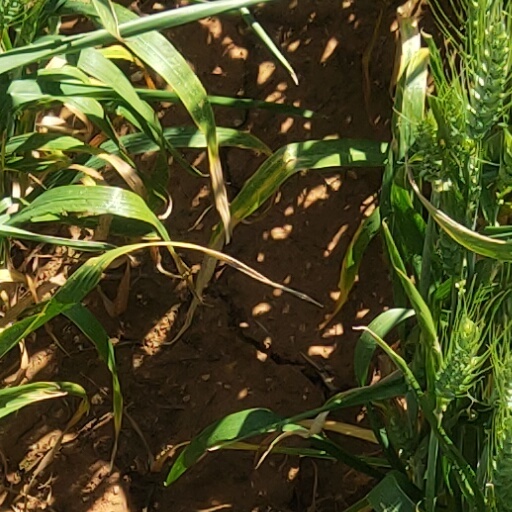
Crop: wheat